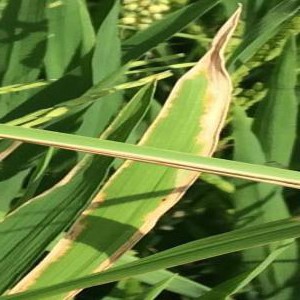
Disease: Bacterialblight